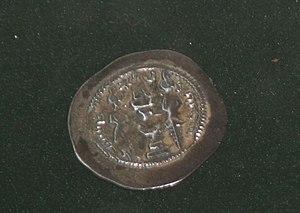
Le fonds numismatique du musée d'histoire de l'Azerbaïdjan compte plus de 100 000 pièces trouvées sur le territoire de l'Azerbaïdjan moderne et appartenant à différentes périodes de l'histoire. La majeure partie des pièces de la collection a été frappée sur le territoire de la République d'Azerbaïdjan. Parmi eux, il y a des pièces appartenant aux états des Chirvanchahs, Sajides, Salarides, Cheddadides, Atabeyler, Qara Qoyunlu, Aq Qoyunlu, Safavides, khanates.